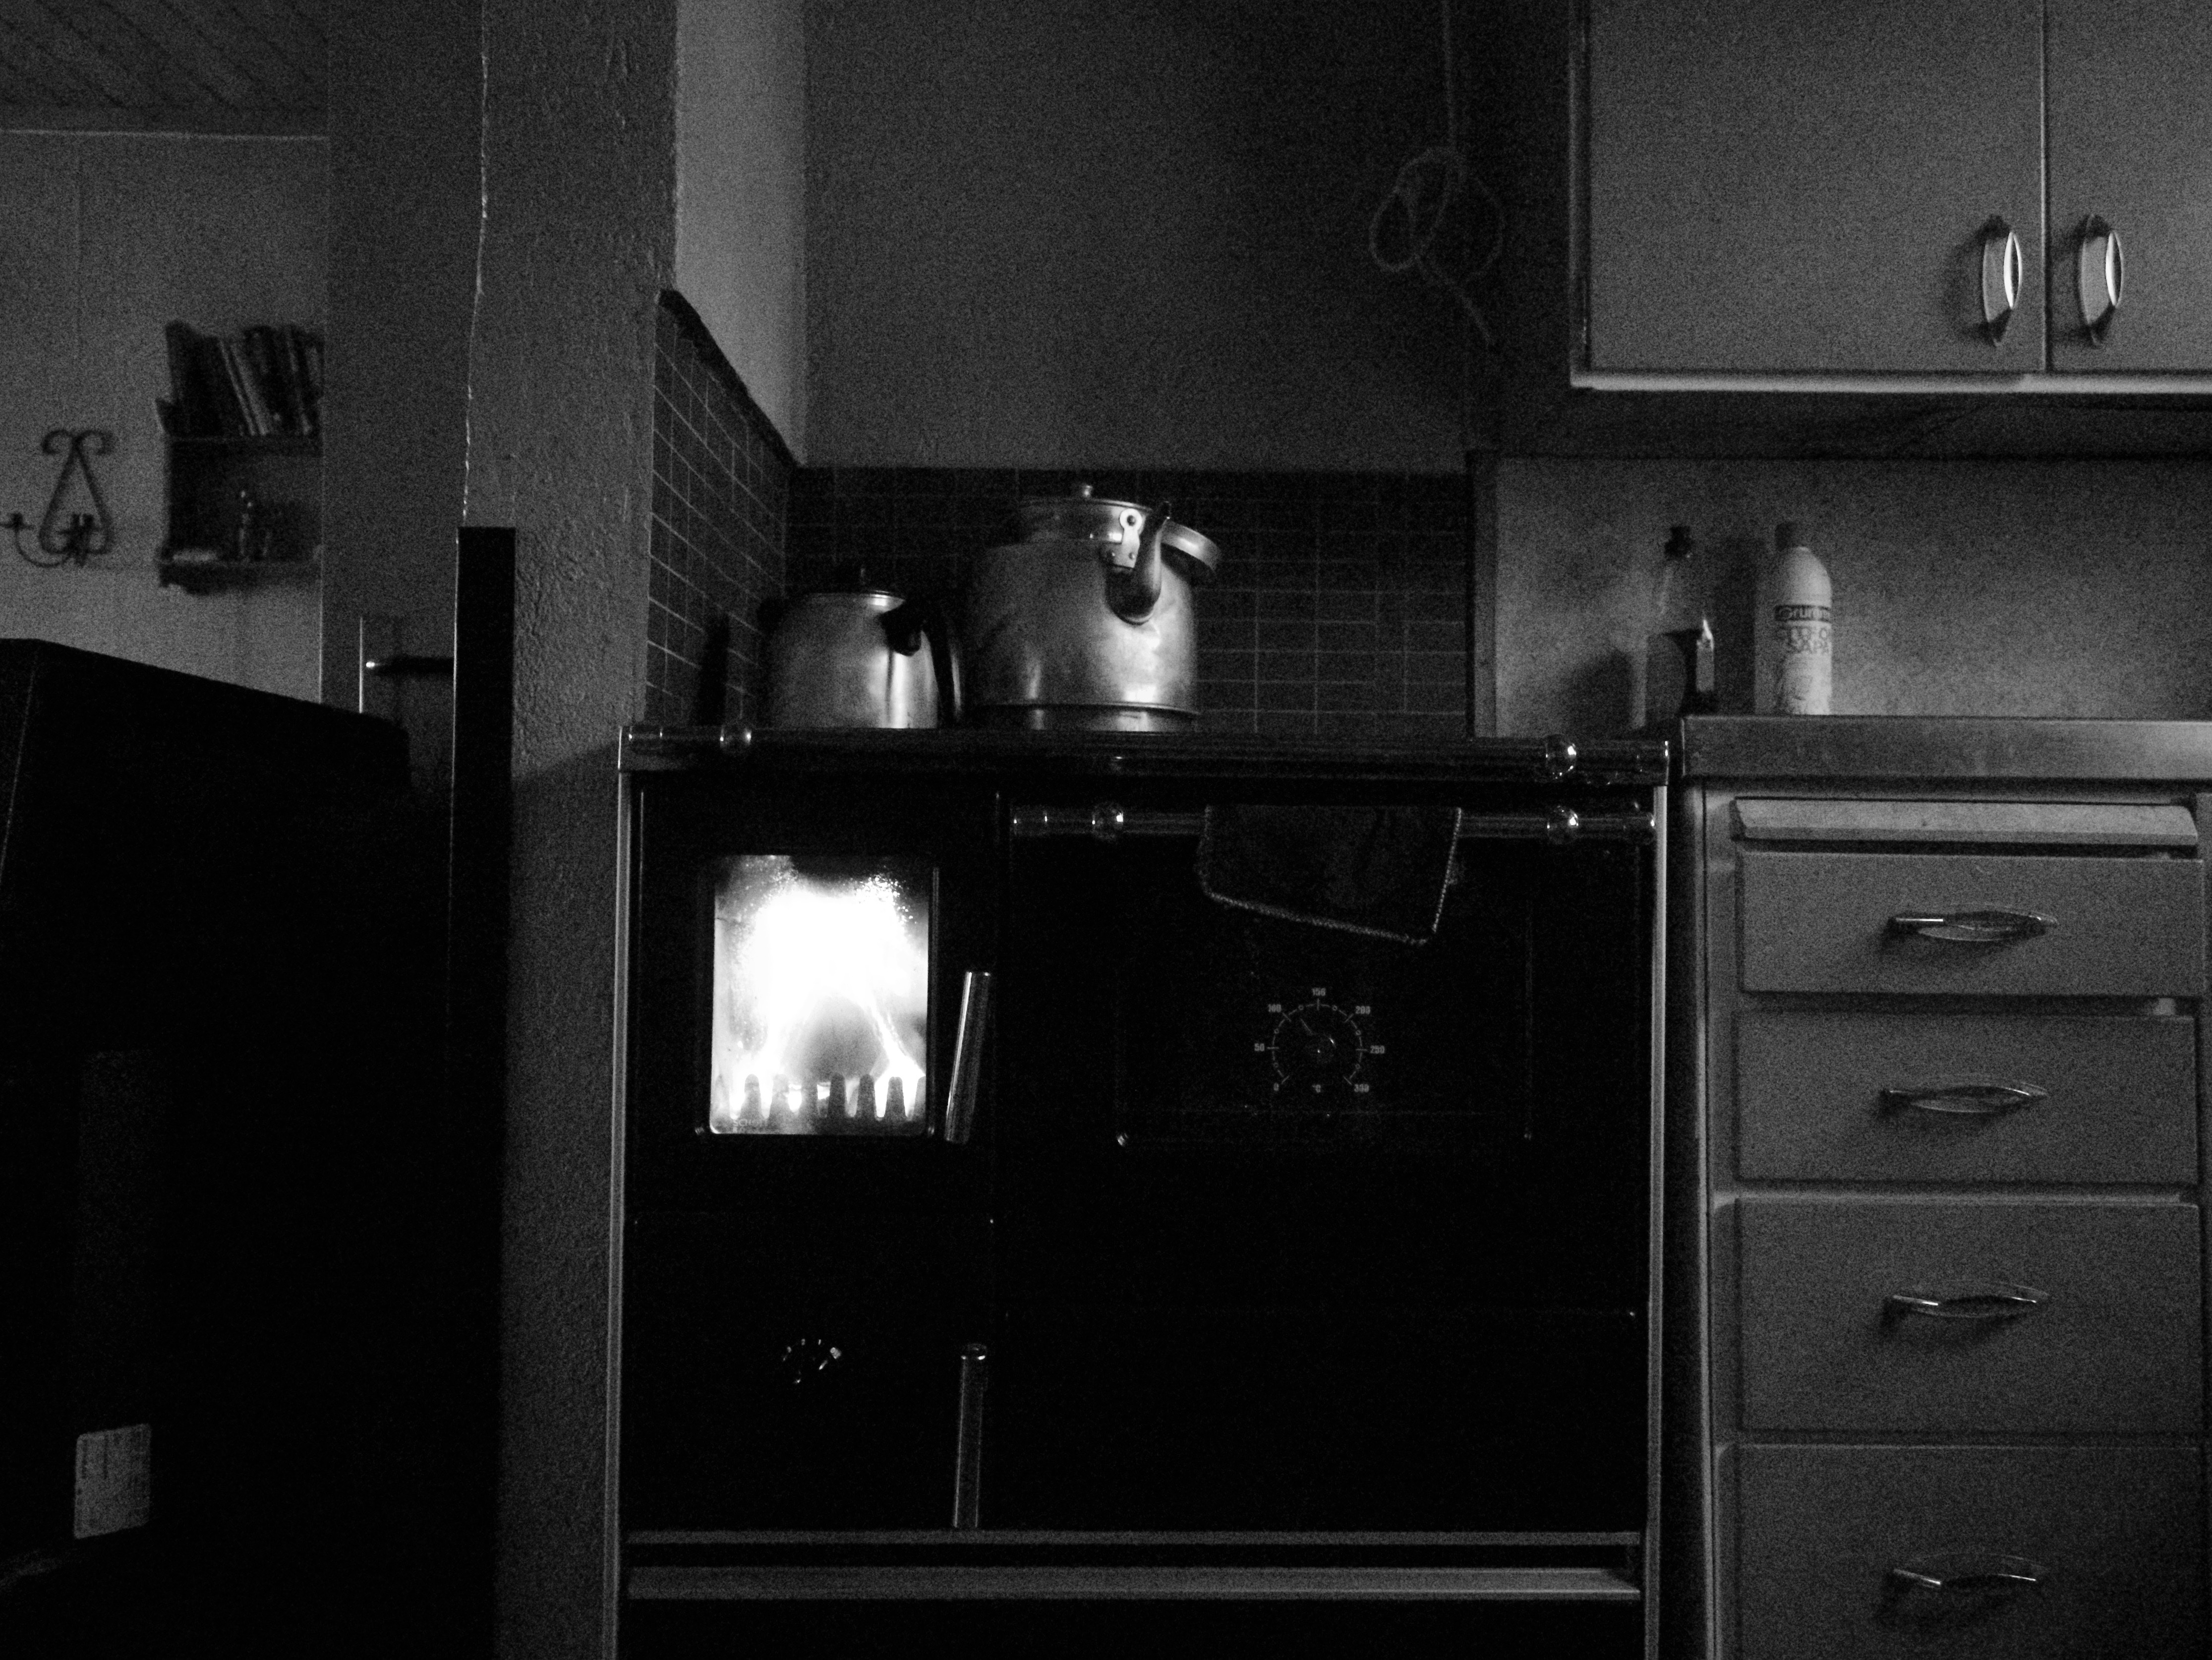
light, black and white, white, house, darkness, black, furniture, room, monochrome, lighting, interior design, monochrome photography